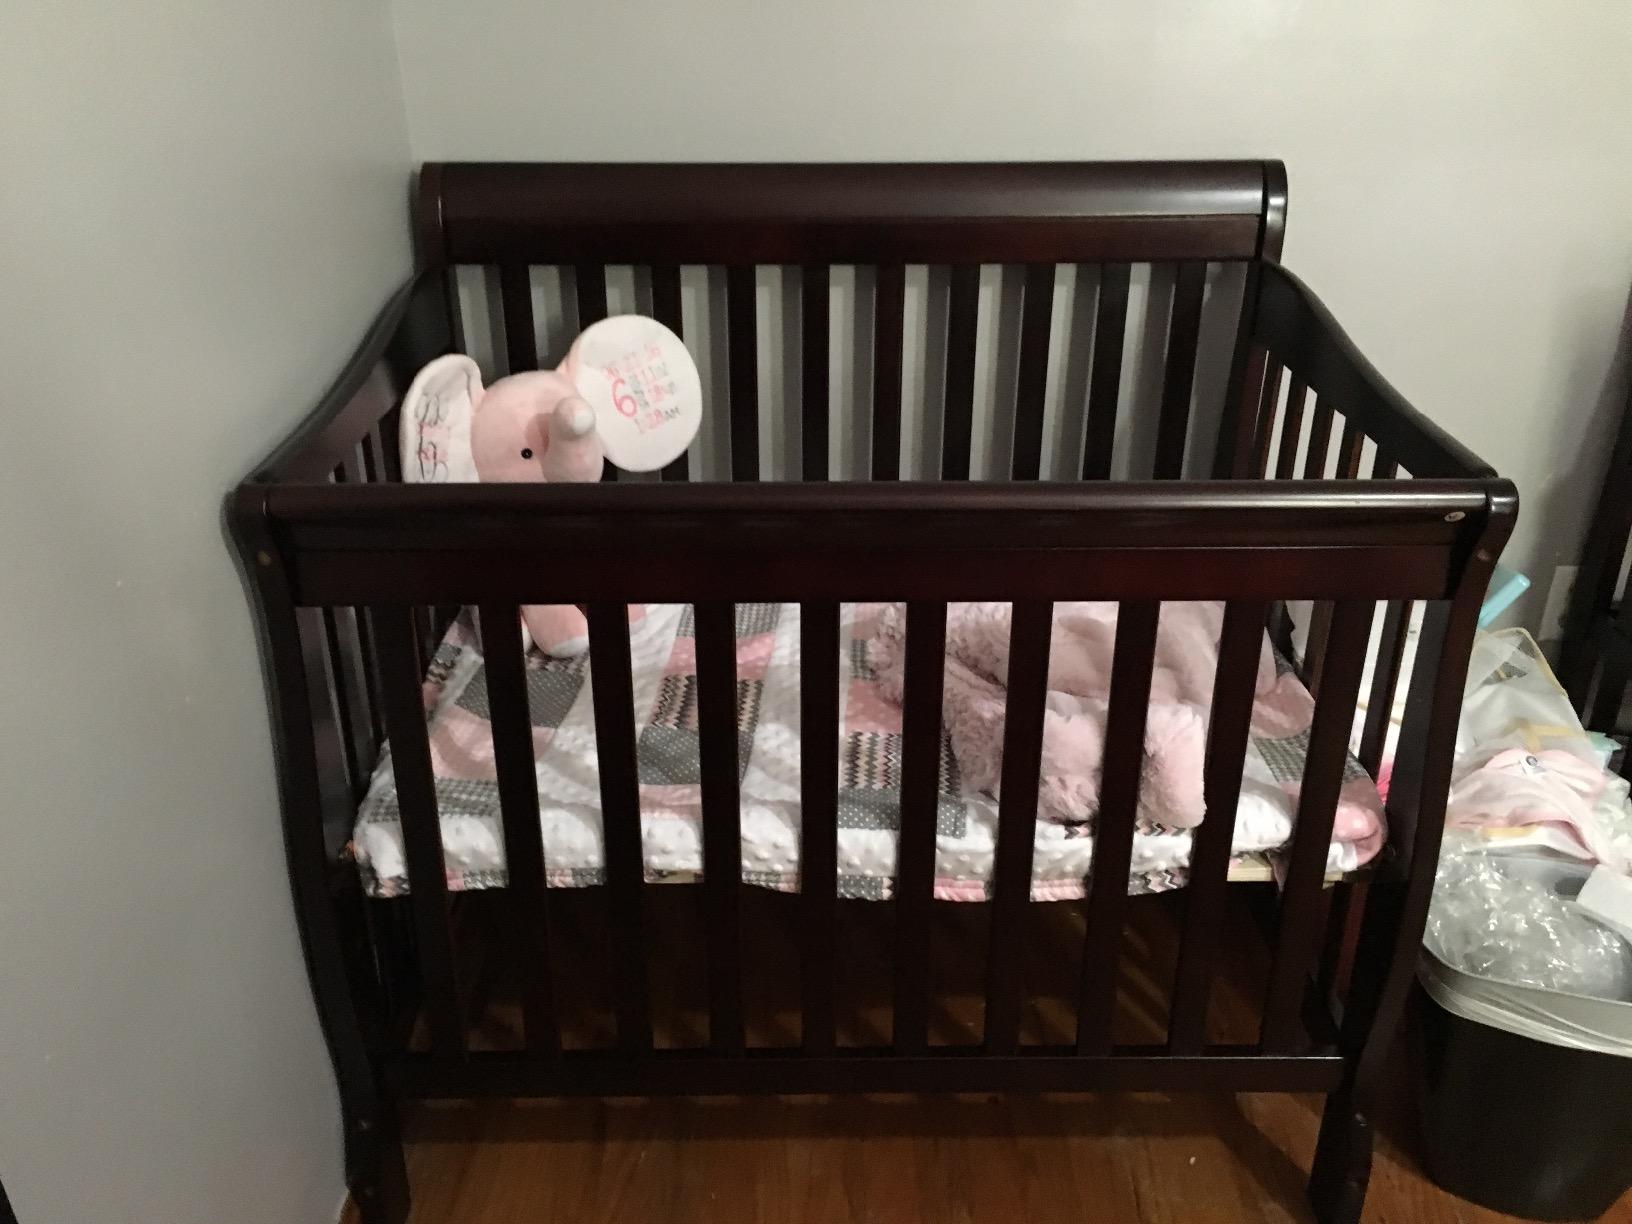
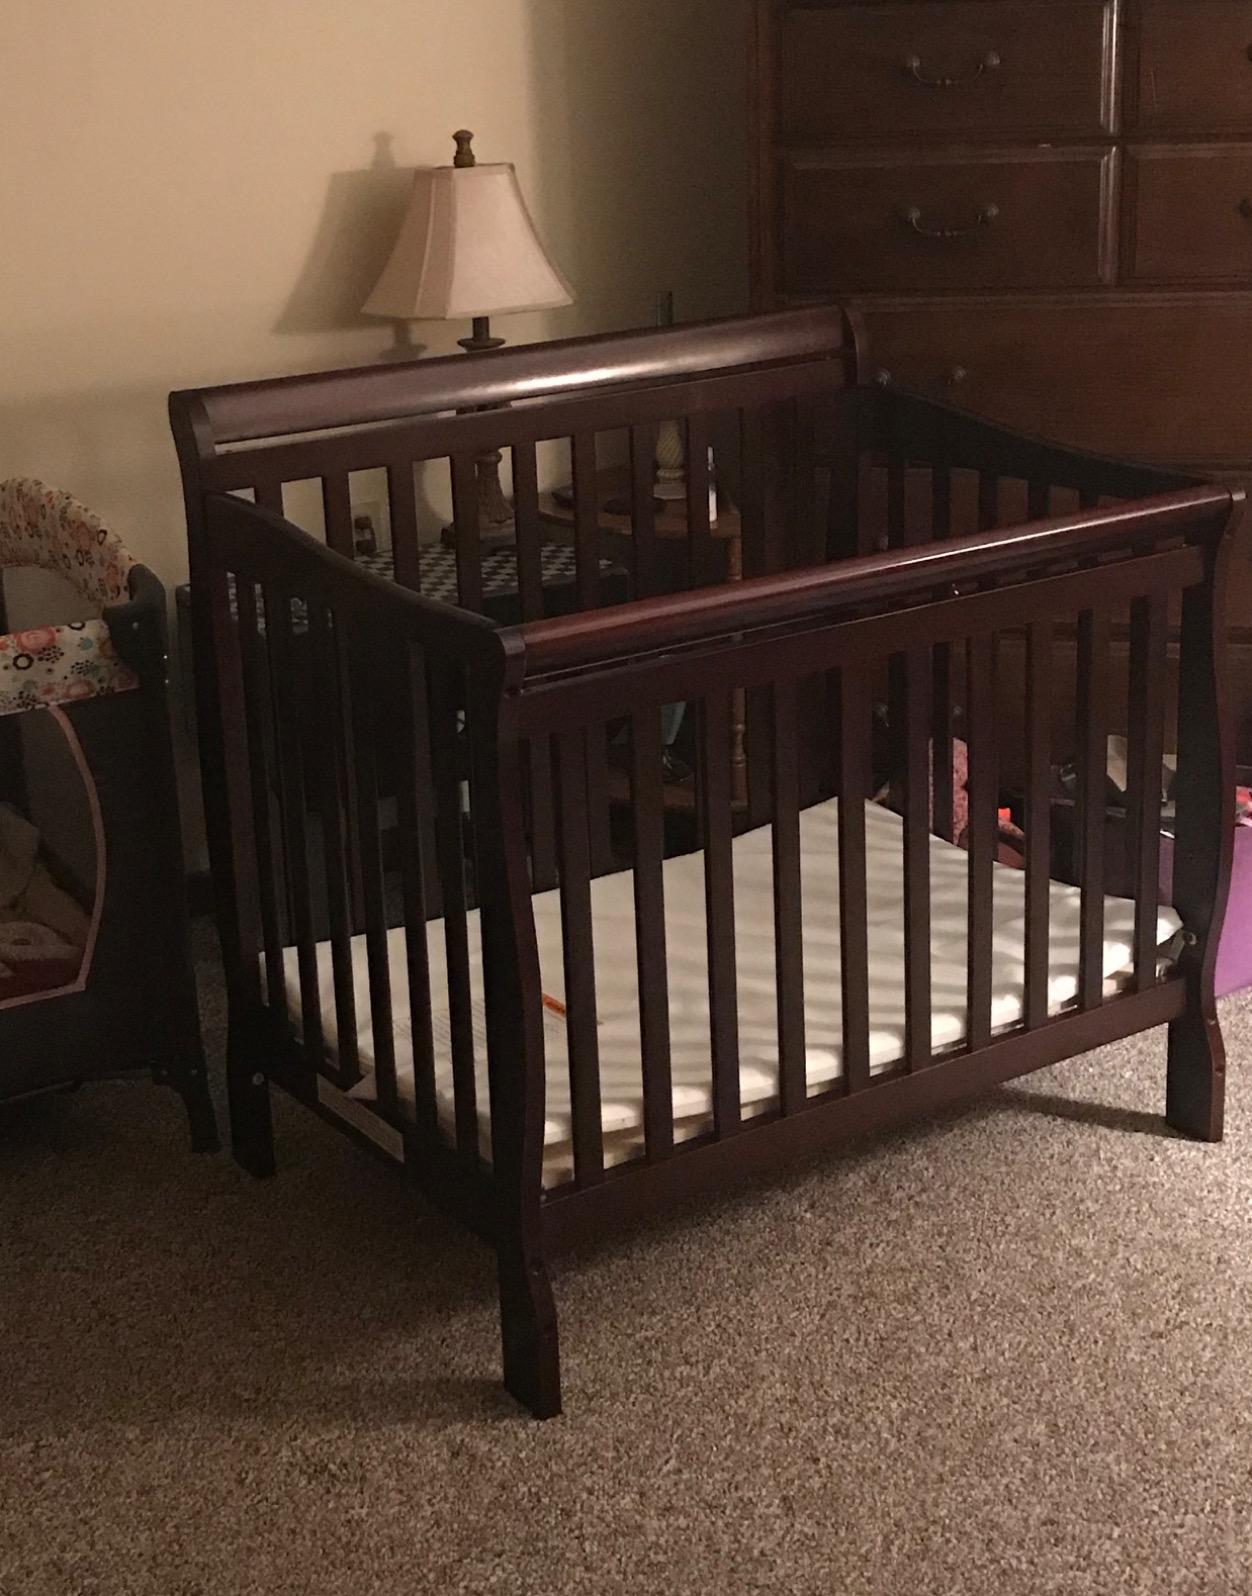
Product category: products_crib
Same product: yes